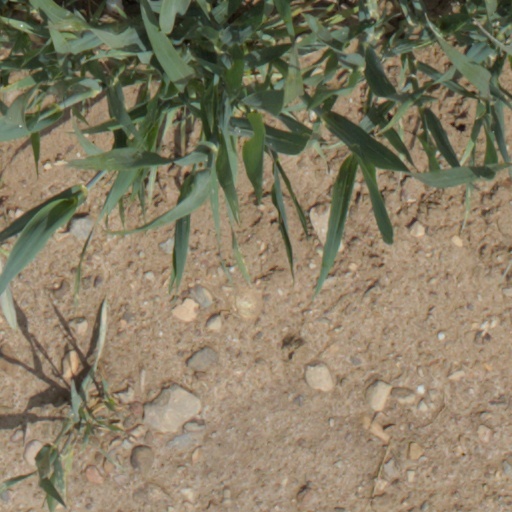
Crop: wheat